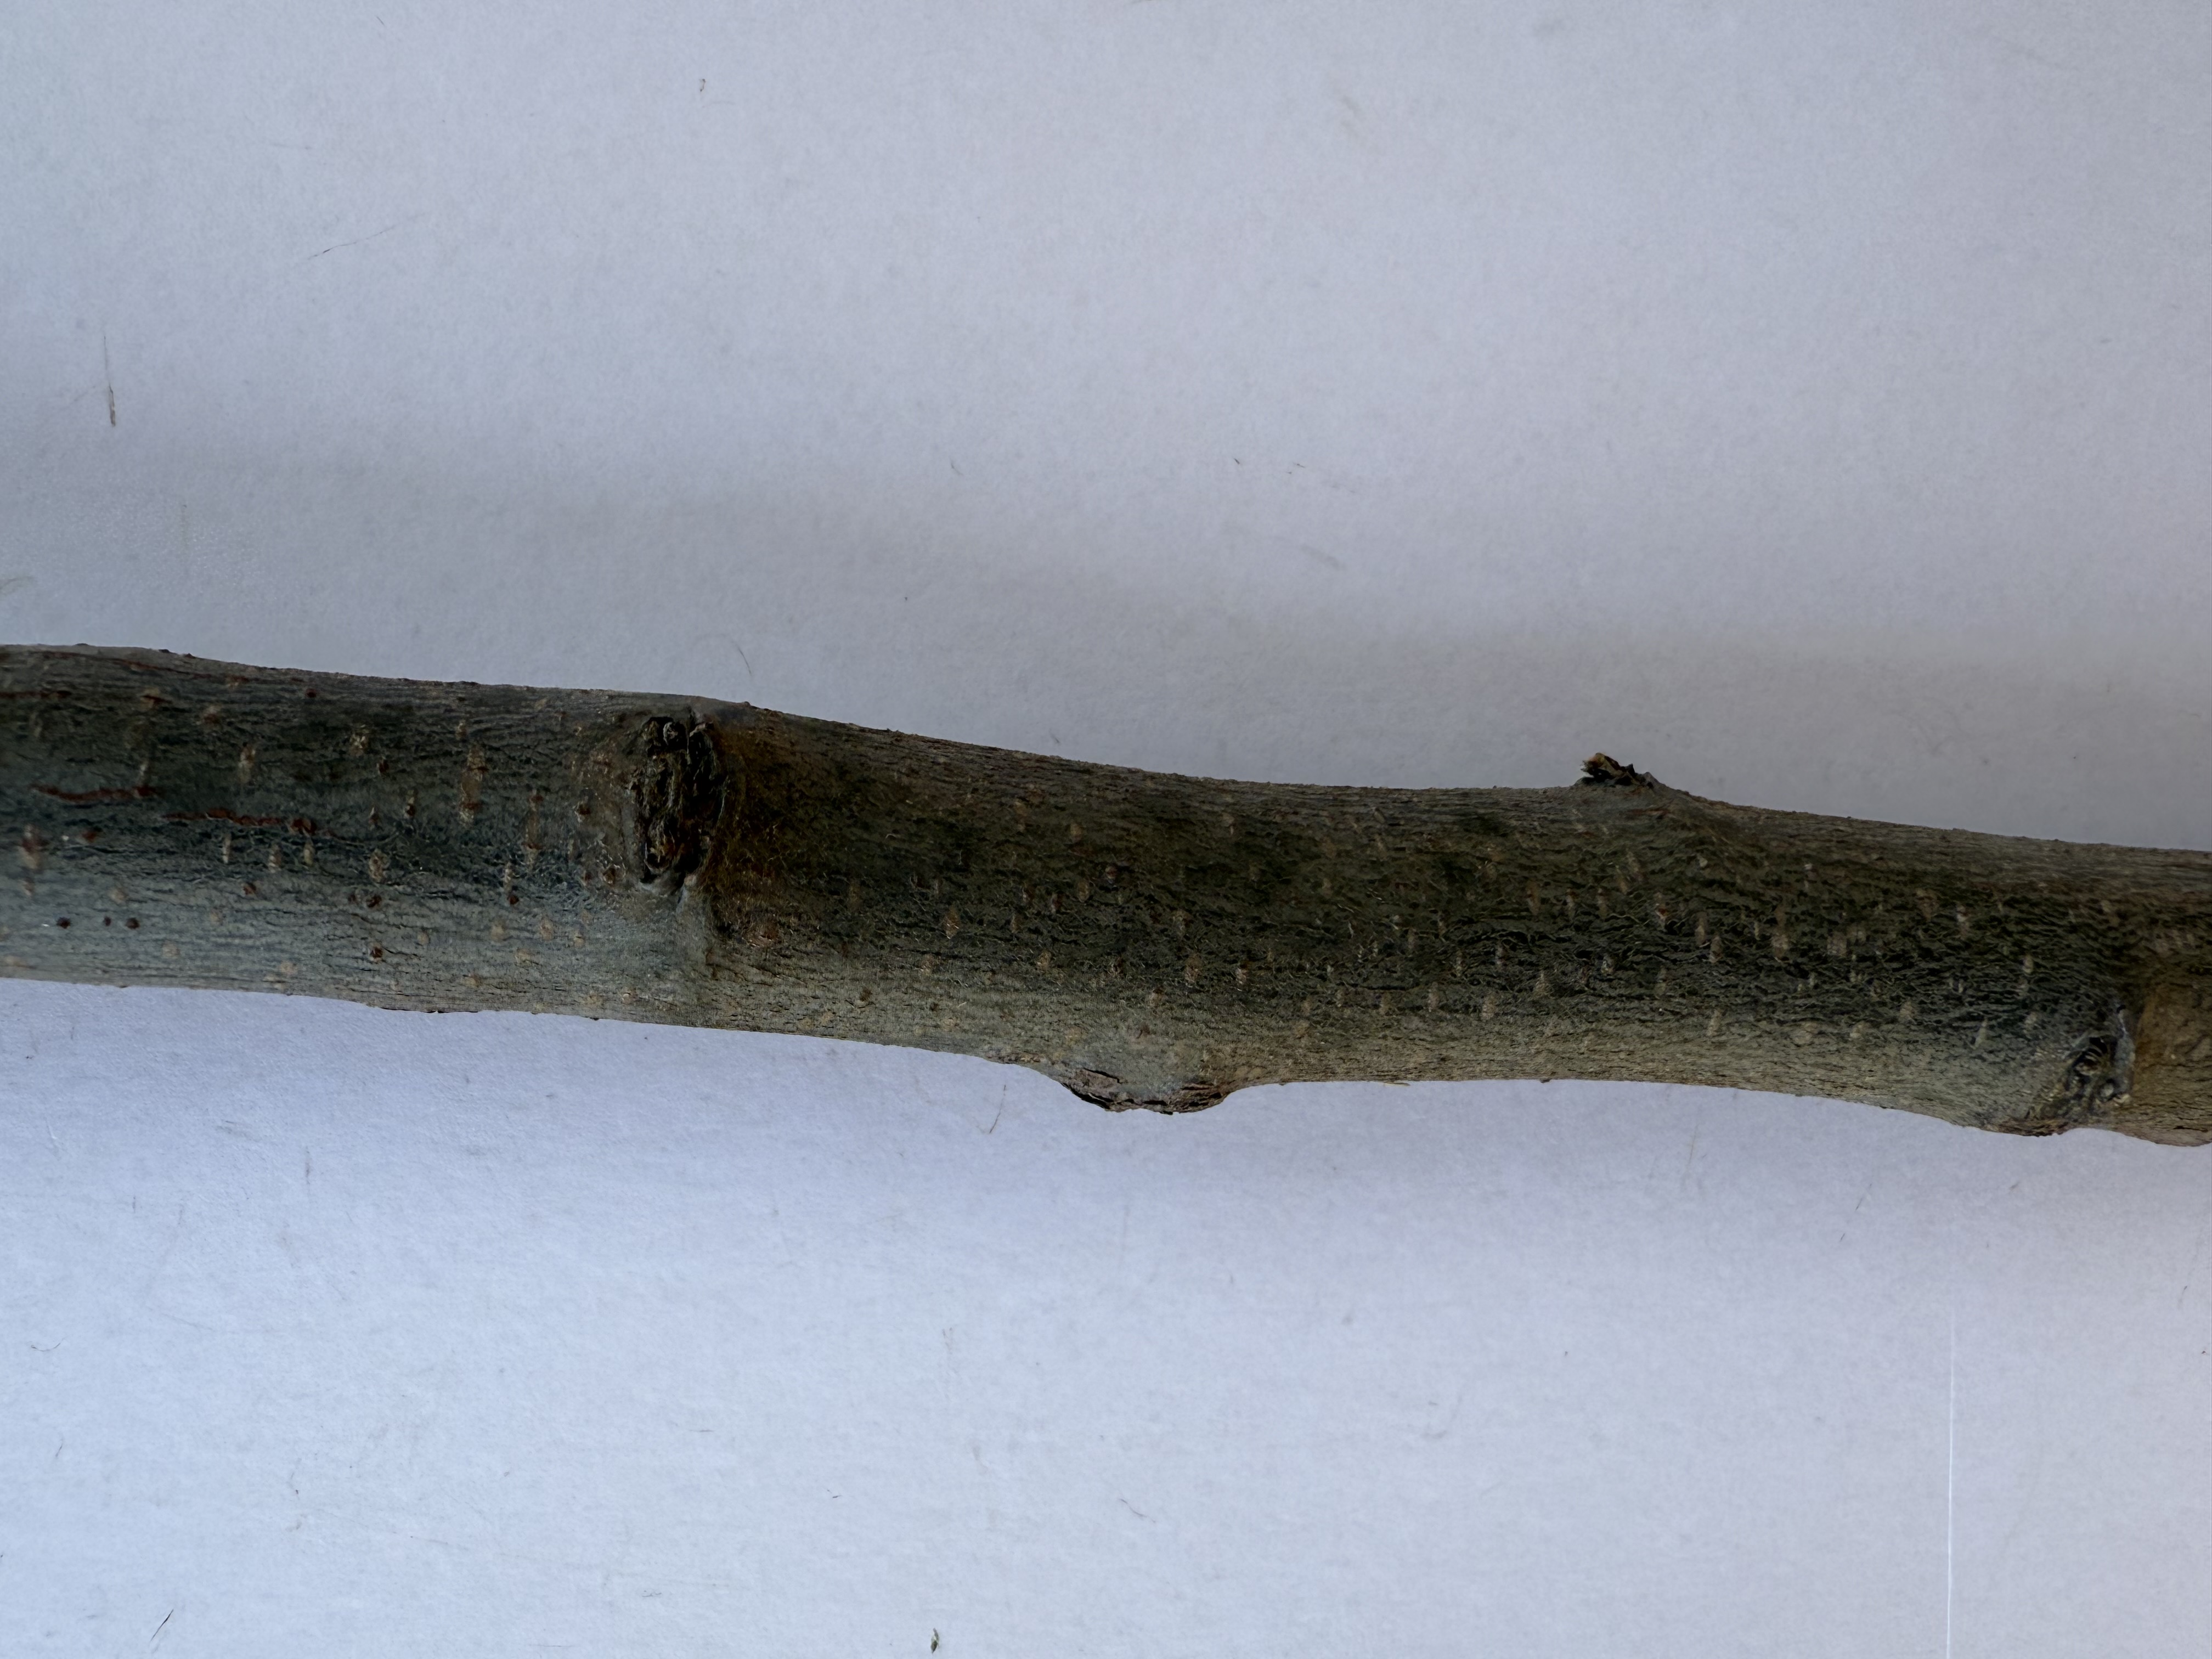
Variety: Esme Quince